Cape Winelands District Municipality

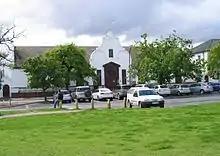
Stellenbosch office of the Cape Winelands District Municipality

The boundaries of this municipality, which covers an area of , coincide roughly with the boundaries of the geographical area that has been known since the early days of the Cape Colony as "The Boland". In Afrikaans Boland means "up land" or "the higher land" or "the land above" (i.e. in contrast to the low coastal areas of the original Dutch settlement at the Cape). However, the term "Boland", as originally used, was a loose concept, with no defined borders (cf. the informal but not meaningless terms "The Sahara" or "The Rocky Mountains"). The Boland is generally mountainous, with range after range of beautiful and isolated sandstone peaks reaching towards 2000m but also has broad, fertile valleys that are home to some of the country's finest vineyards.